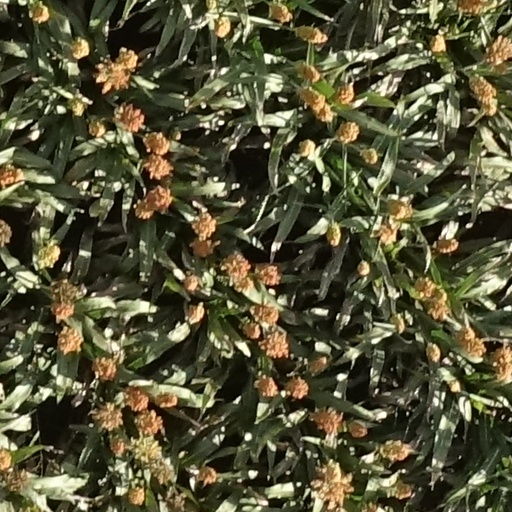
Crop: sorghum